Influence of the American Revolution on the French Revolution

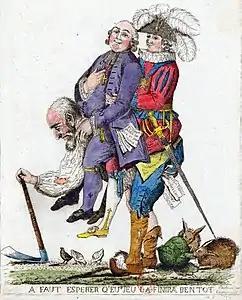
A prerevolutionary cartoon showing the Third Estate carrying on his back the Second Estate (the nobility) and the First Estate (the clergy)

France played a crucial military and financial role in the American Revolution, allying itself against the British and with the American colonies in 1778. Thousands of French soldiers and officers served in the war, including at the decisive battle of the siege of Yorktown. As stated by one analyst, ‘The incongruity of an absolute monarchy fighting in defense of a republic founded on universal male suffrage (excluding slaves) was not lost on many commentators in France and Europe.’ Upon returning home, many French veterans brought back revolutionary ideals and a belief in the possibility of successful rebellion against an established monarchy. Academic analyses of the pattern of return of these soldiers to the French provinces shows that they did indeed play a more militant role in fomenting revolution in their regions than soldiers that had not been deployed to fight in the American Revolution.